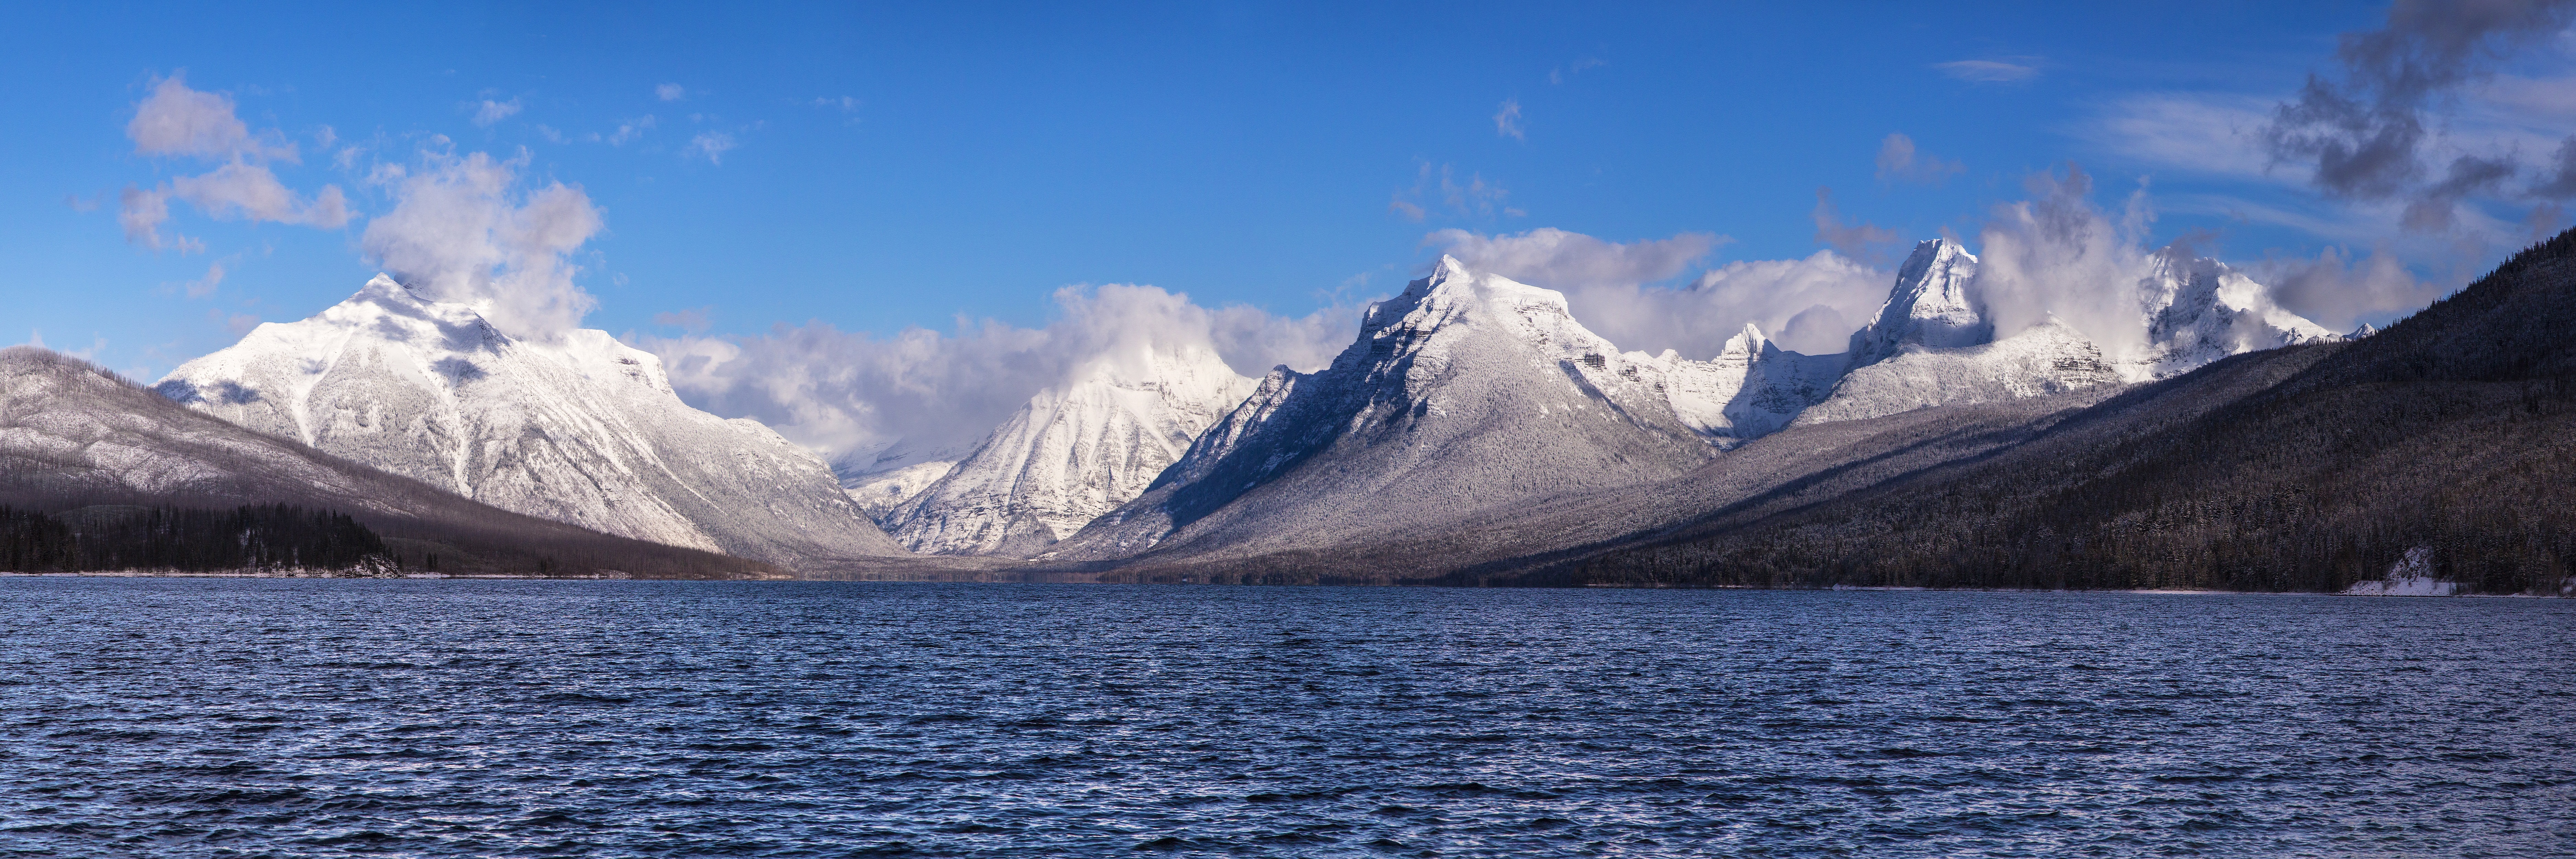
landscape, water, wilderness, mountain, snow, cloud, lake, mountain range, panorama, tranquil, scenic, glacier, usa, serene, alpine, fjord, arctic, outdoors, clouds, mountains, alps, plateau, fell, loch, montana, moraine, glacier national park, lake mcdonald, landform, geographical feature, mountainous landforms, glacial landform